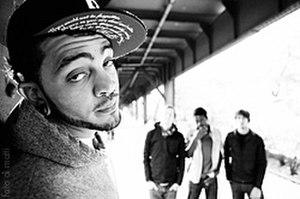
Travis Lazarus McCoy, plus connu sous le nom de Travie McCoy, est un chanteur et rappeur américain, né le 6 août 1981 à Geneva. Fondateur et leader du groupe Gym Class Heroes, il s'est également lancé dans une carrière solo depuis 2010. Il est un cousin de Tyga